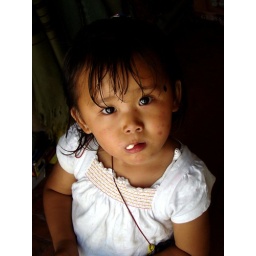
a cute little Tibetian girl at a market in Dalhousie